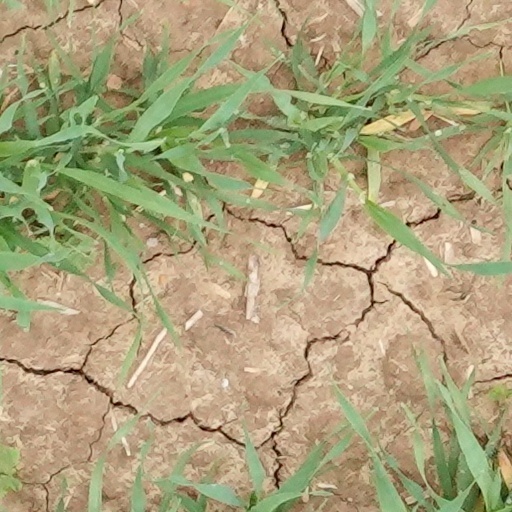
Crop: wheat